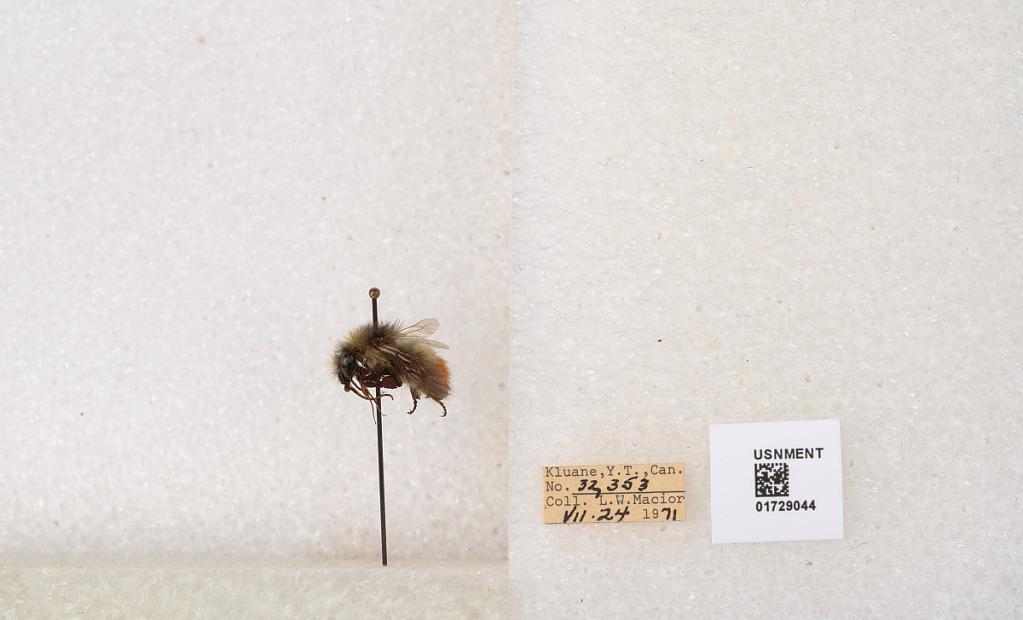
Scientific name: Bombus flavifrons Cresson
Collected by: L. Macior
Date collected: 1971-7-24
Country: Canada
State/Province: Yukon Territory
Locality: Kluane National Park and Reserve
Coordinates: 60.7493, -139.504